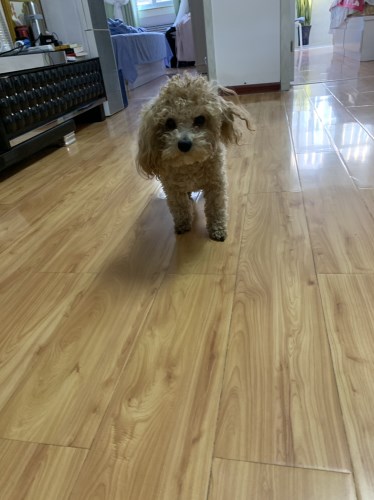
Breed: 7449-n000128-teddy